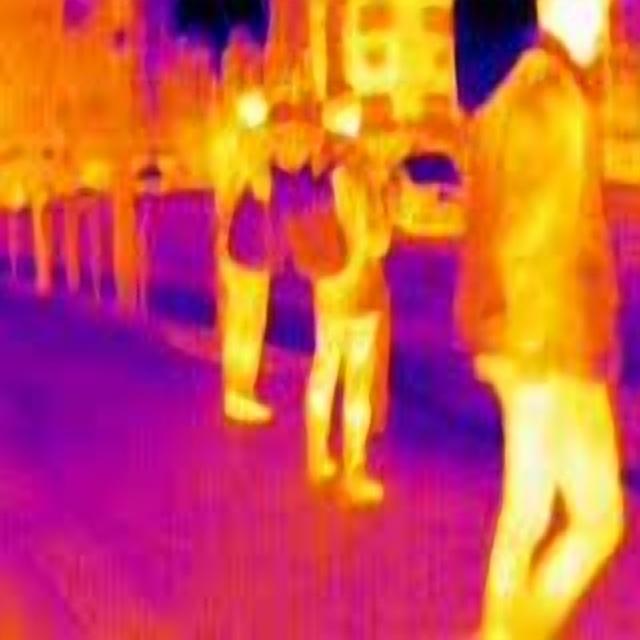
Detected objects:
label: person
label: person
label: person